Solomon Fowler Mansion

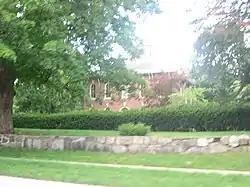
Solomon Fowler Mansion, July 2013

Solomon Fowler Mansion is a historic home located at Bristol, Elkhart County, Indiana. It was built in 1868–1869, and is a two-story, Italianate style brick dwelling. It has a rear kitchen wing, arched openings, and a moderately pitched hipped roof topped by a cupola. Also on the property are the contributing stone fence, pump and well, tennis courts, and surrounding landscape.